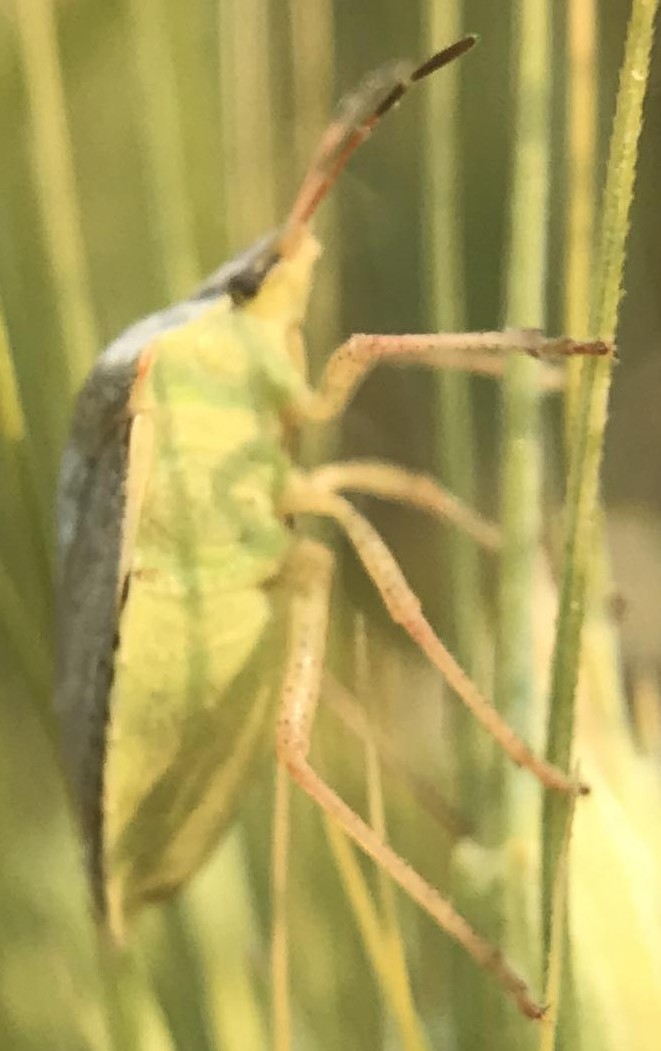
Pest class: stink_bug